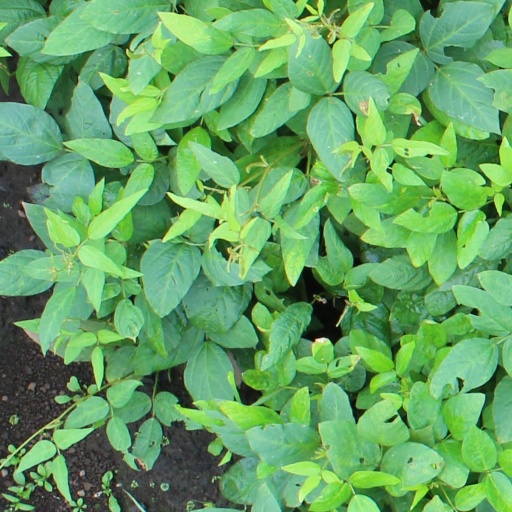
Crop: soybean